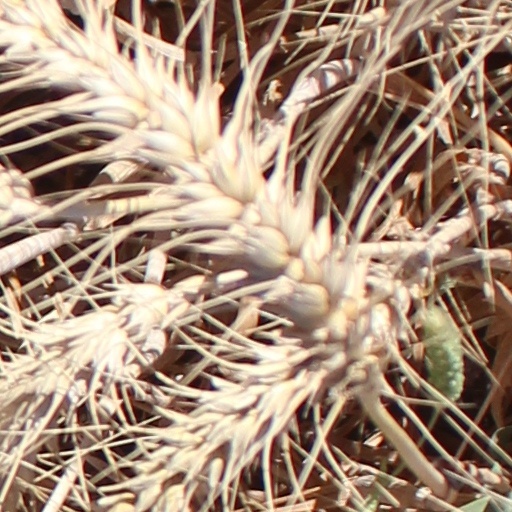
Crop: wheat